Fourth Macedonian War

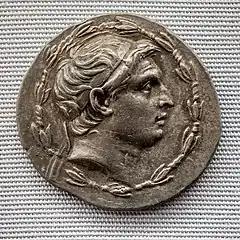
Demetrius I of Syria, who refused military aid to the pretender and had him sent to Rome

Around 154/153 BC, a Greek named Andriscus, who bore a resemblance to the Antigonids, began claiming that he was Philip, a now-obscure son of Perseus, and had been reared in secrecy by a foster family. The origins of this youth are unclear; ancient sources generally agree that he was a man of low origins, and that he hailed from Adramyttium in Aeolis in northwestern Asia Minor. He entered Macedonia in force to claim "his" throne, but was repulsed, presumably by the combined forces of three of the four client republics (the third republic had been forbidden from raising troops by the settlement of 167 BC).